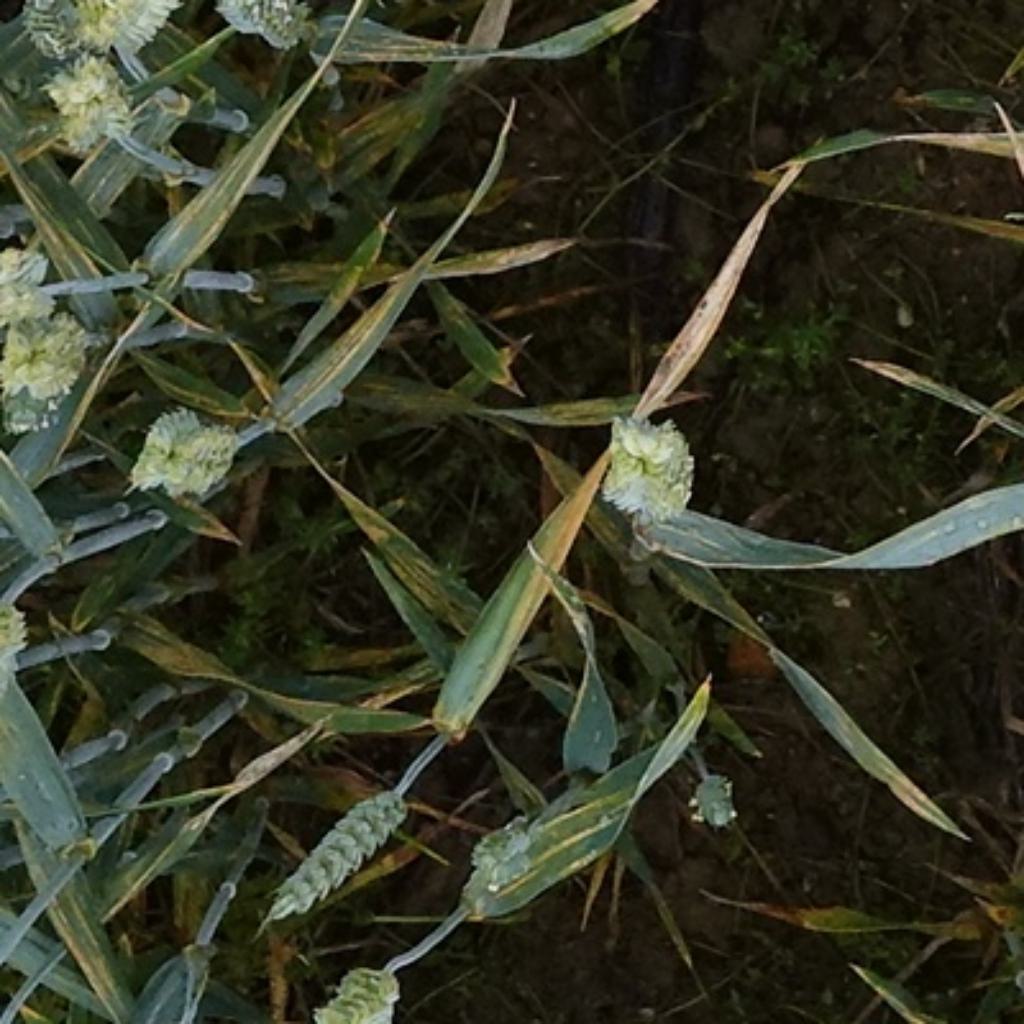
Country: France
Location: Toulouse
Wheat development stage: Filling - Ripening